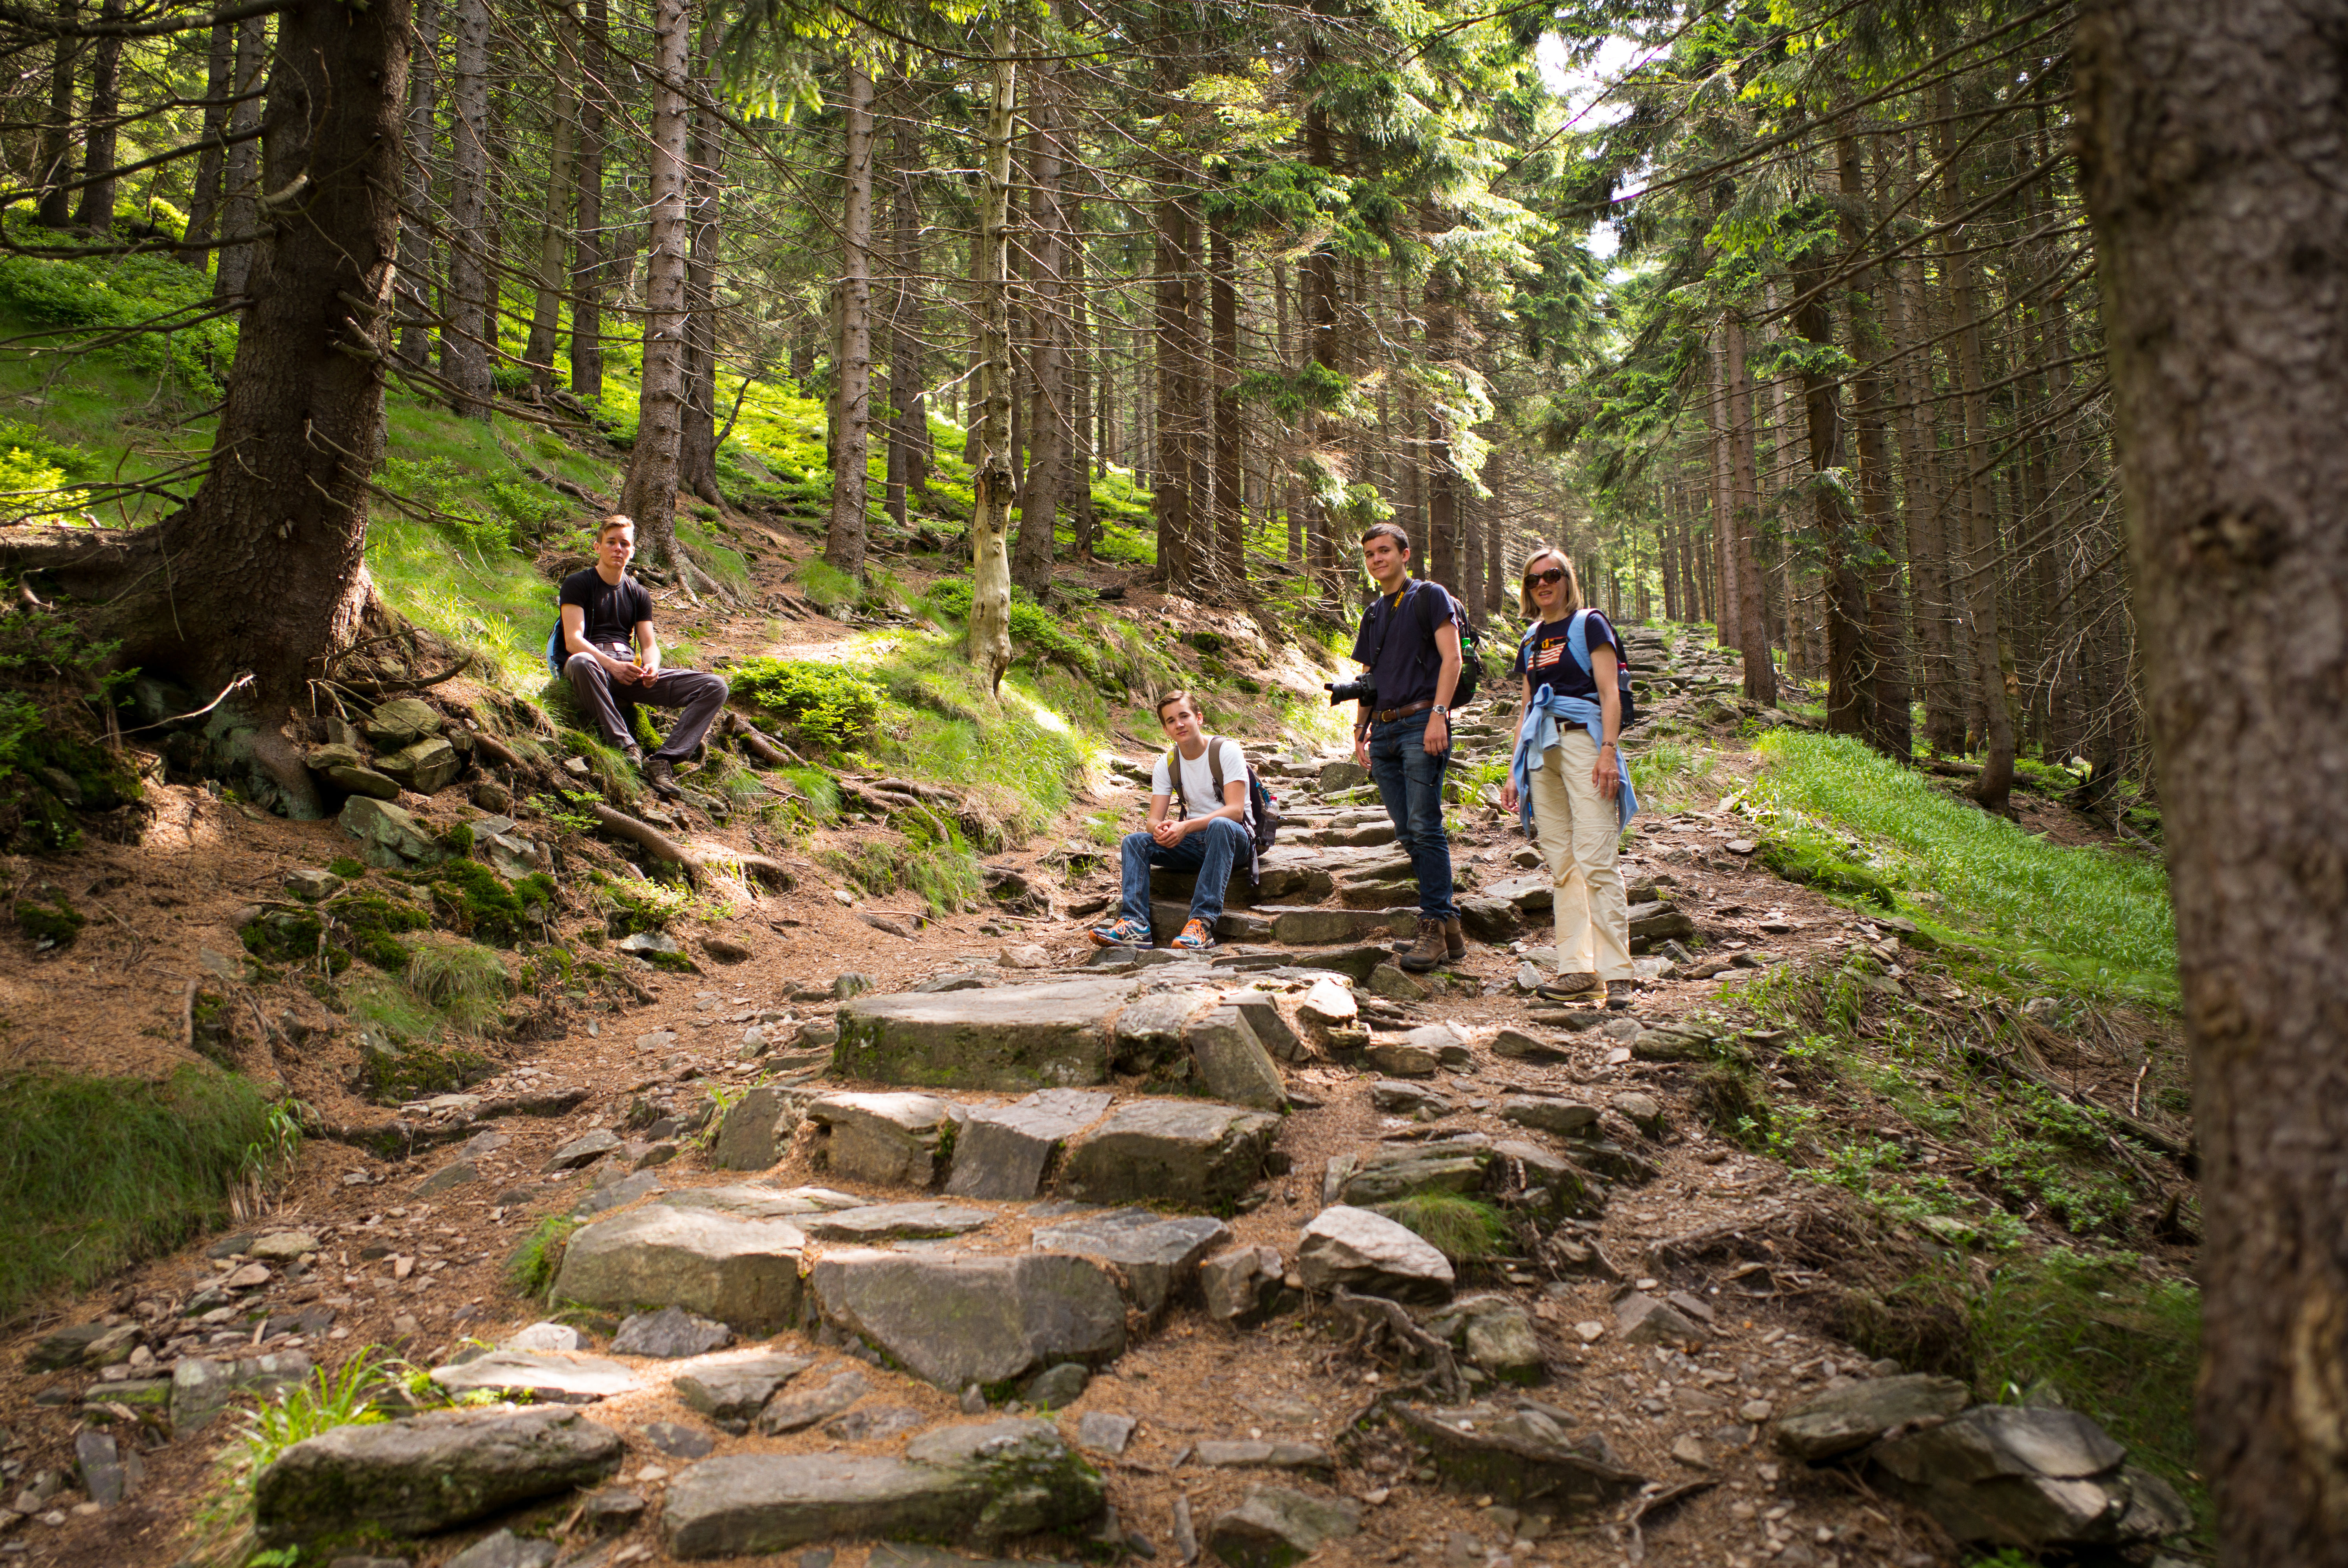
landscape, tree, nature, forest, path, outdoor, wilderness, walking, hiking, trail, adventure, bicycle, summer, travel, range, environment, europe, jungle, soil, ridge, mountain bike, trees, hills, cool image, m, mountains, backpacking, 28, woodland, i, leica, 240, czech, bohemia, cesko, summicron, svaty, krkonose, mlyn, spindleruv, evergreens, snezka, petr, priroda, vylet, active, leto, hory, riesengebirge, mountain biking, downhill mountain biking